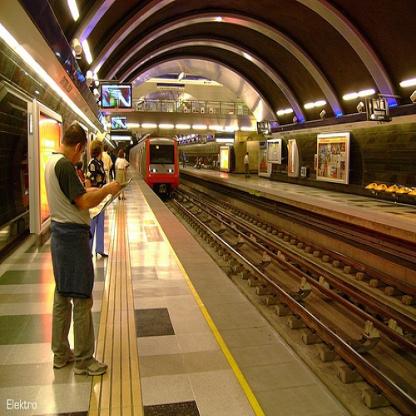
Scene: Indoor